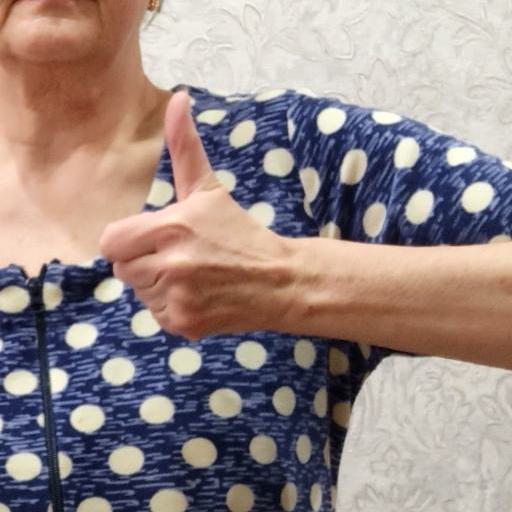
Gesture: like